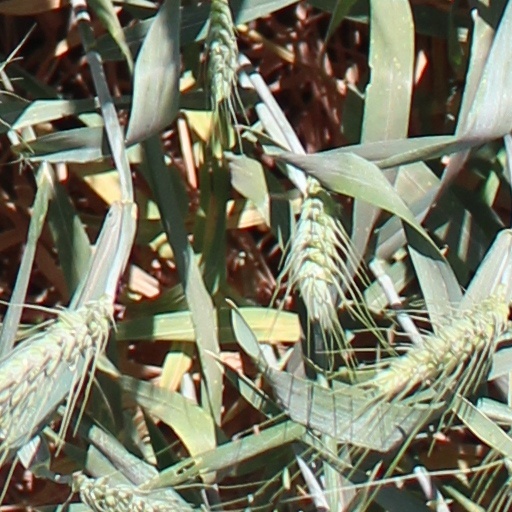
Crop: wheat